Alexandra Pistohlkors

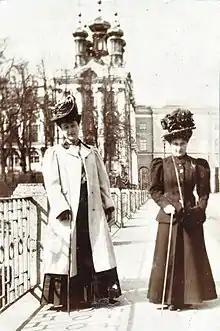
Alexandra in 1908 with her sister, Anna Vyrubova

Alexandra was the third and youngest child of Aleksandr Taneyev, Chief Steward to His Majesty's Chancellery and a noted composer. Her mother, Countess Nadezhda Tolstoy, was descendant of Field Marshal Prince Mikhail Illarionovich Golenishchev-Kutuzov. Alexandra's nickname was Sana.